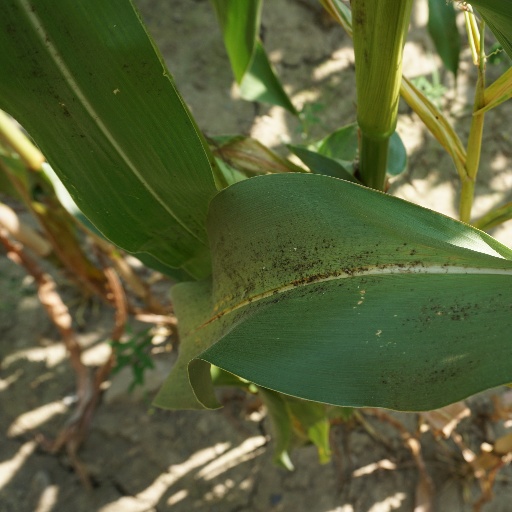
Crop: maize; corn